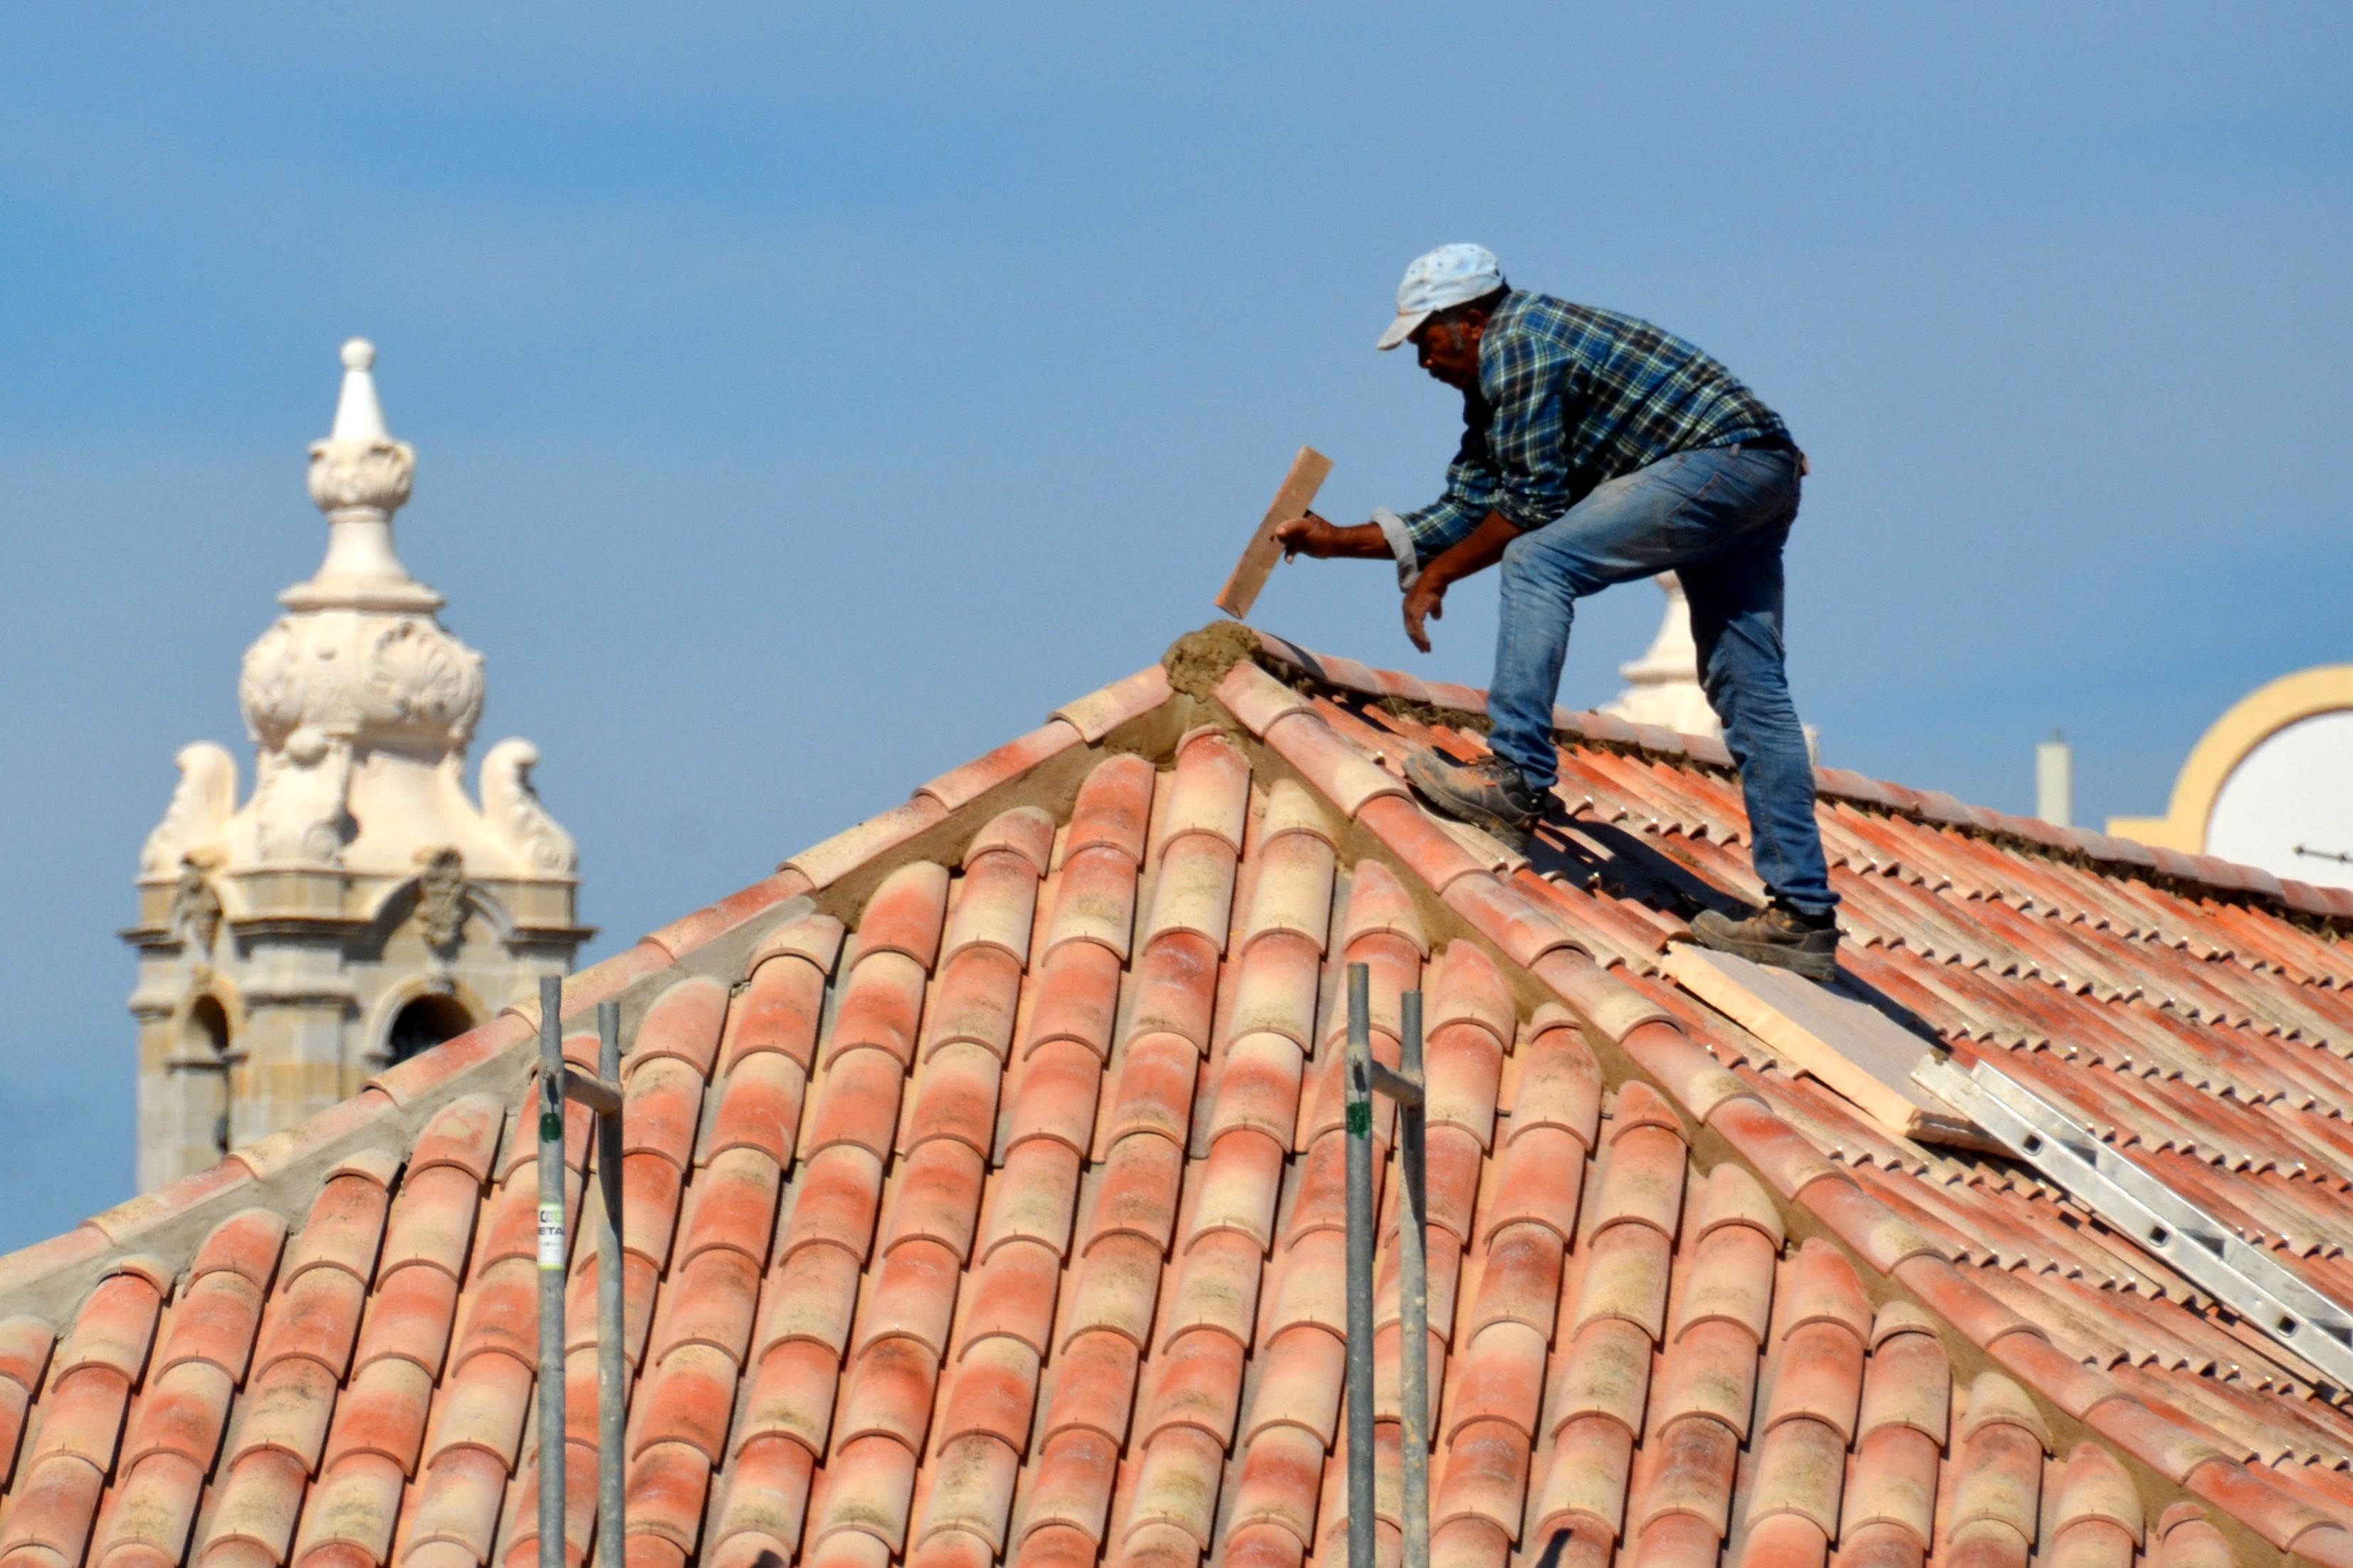
work, architecture, sky, roof, home, downtown, tile, craft, brick, roofer, site, roofs, roof landscape, roofers, outdoor structure